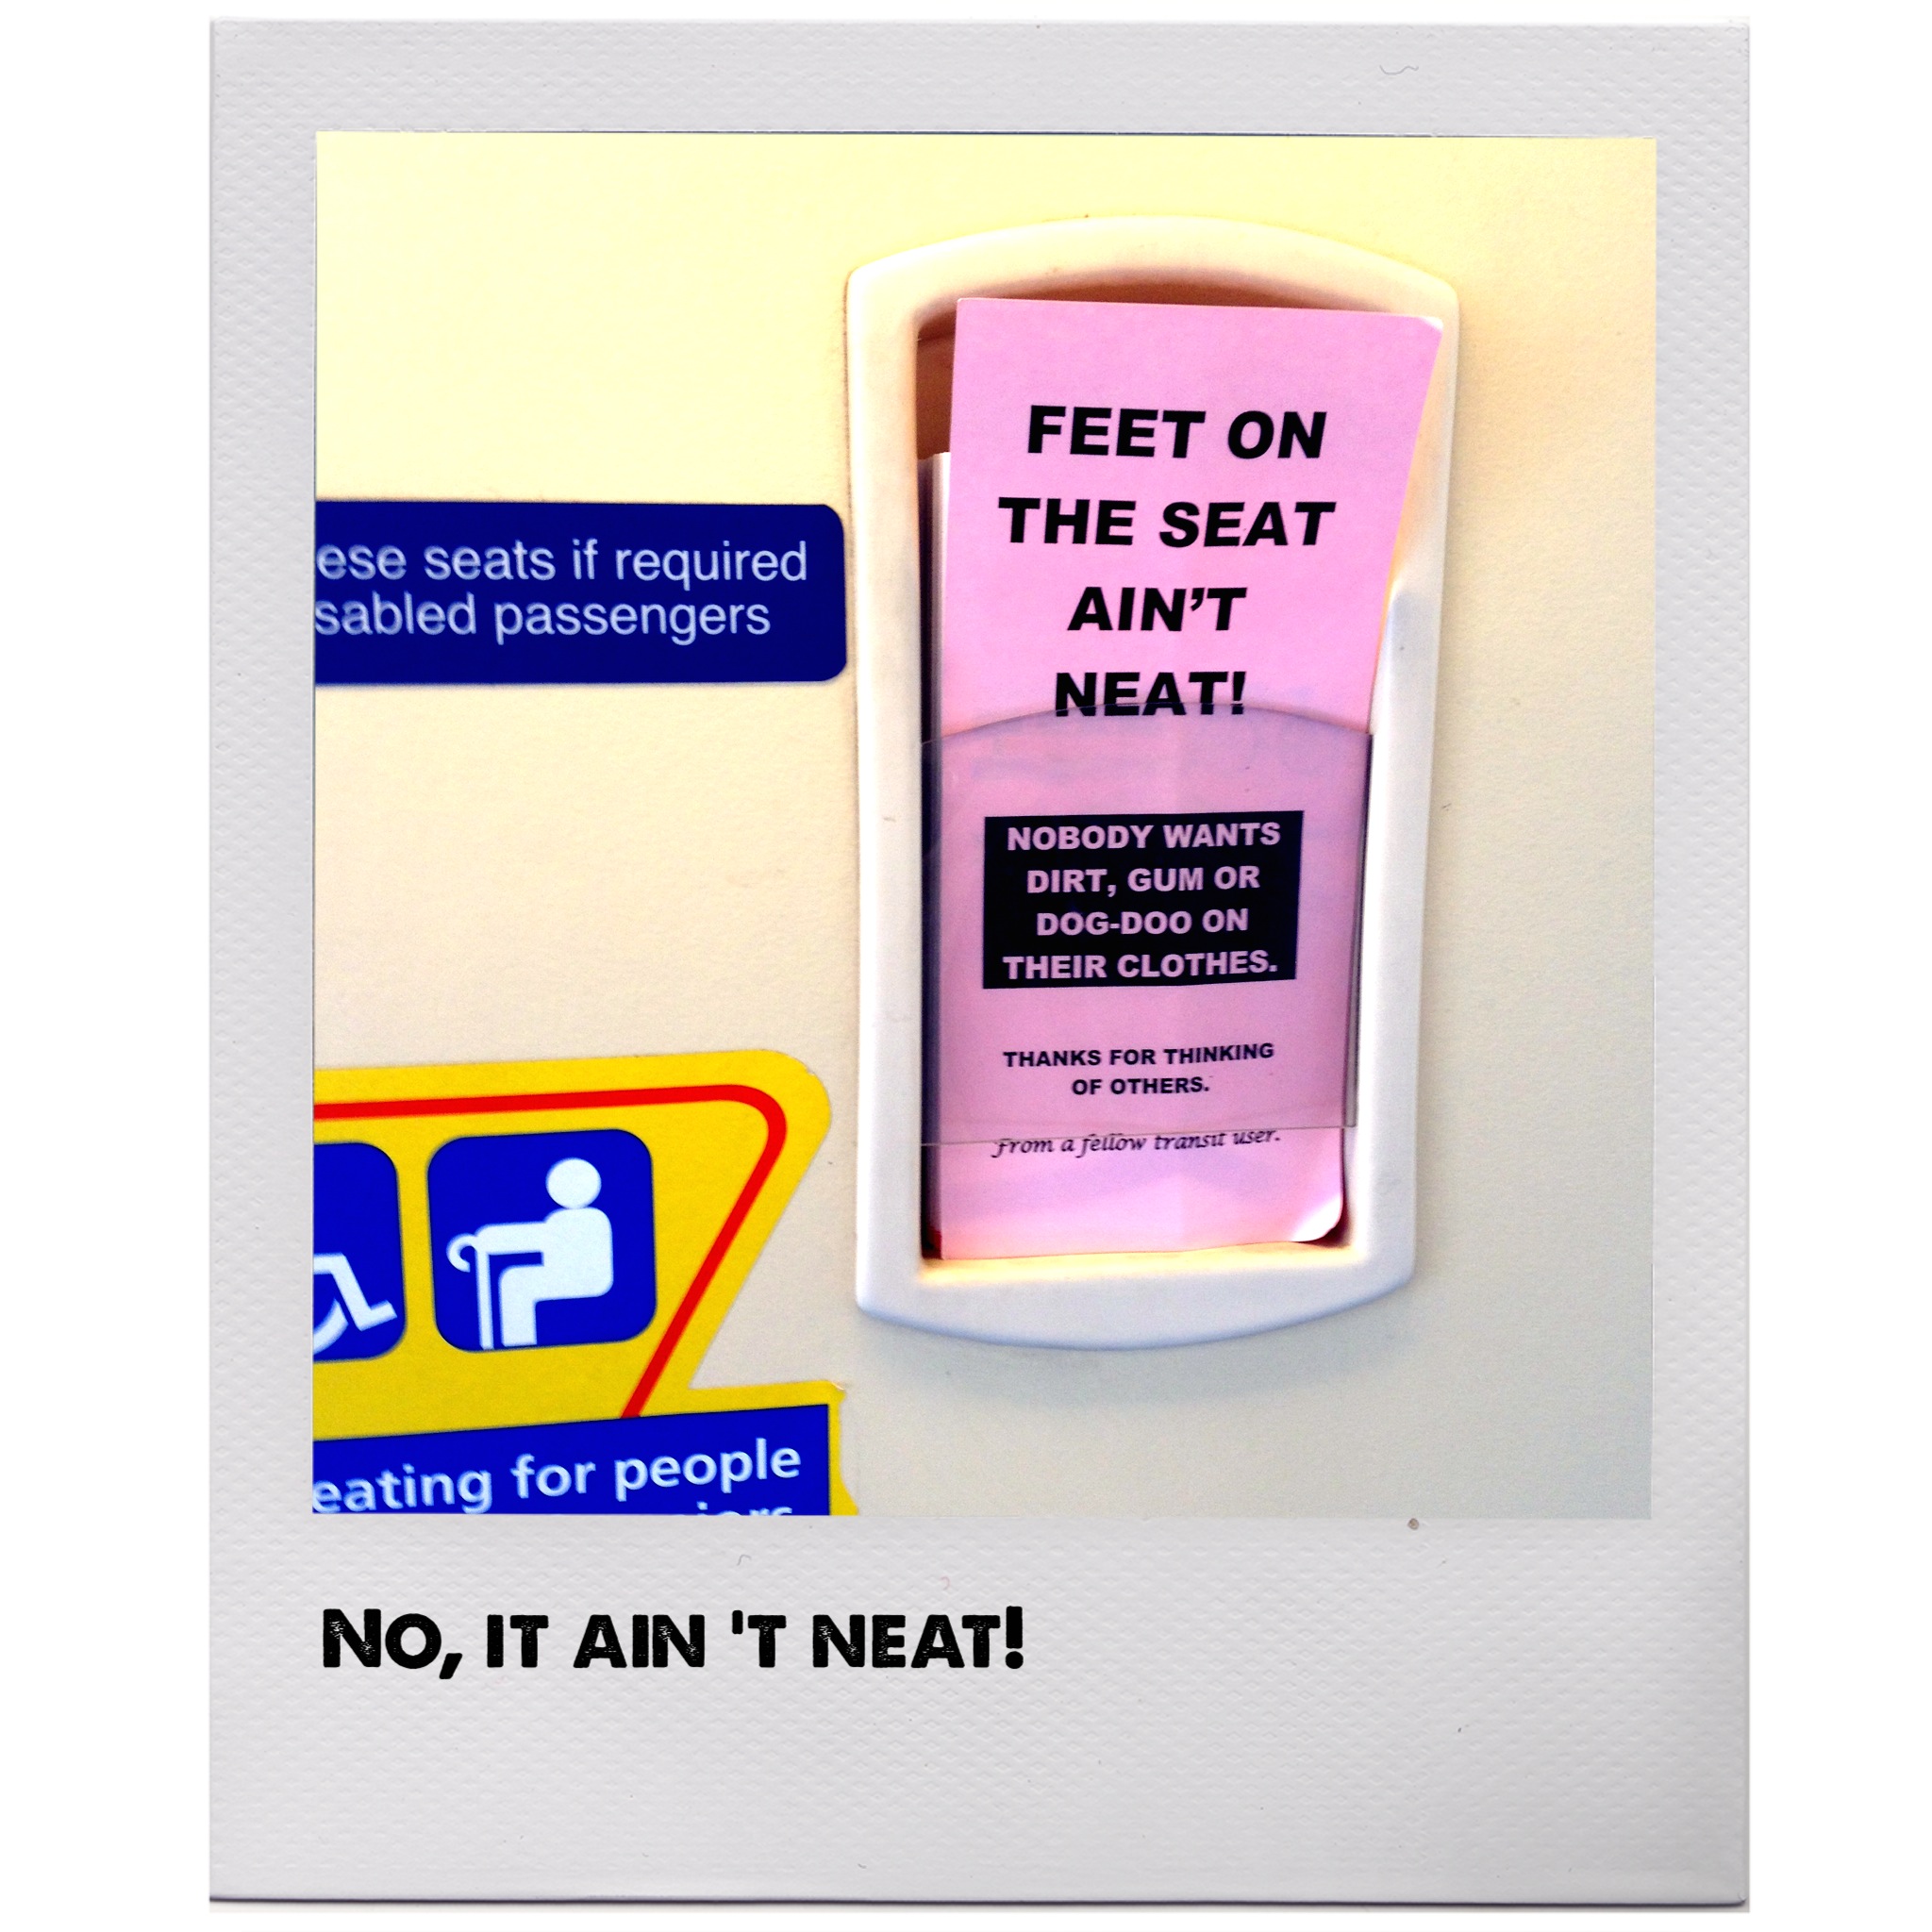
iphone, seat, feet, commute, metro, transit, transport, sign, label, brand, product, text, public, surreybc, vancouverbc, piclab, skytrain, manners, petpeeve